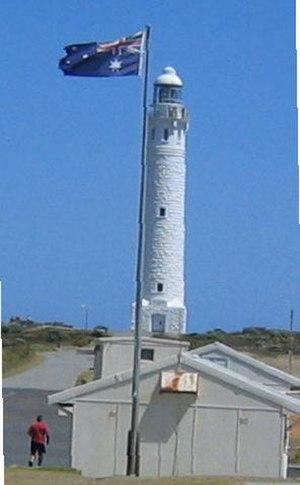
Le phare de cap Leeuwin